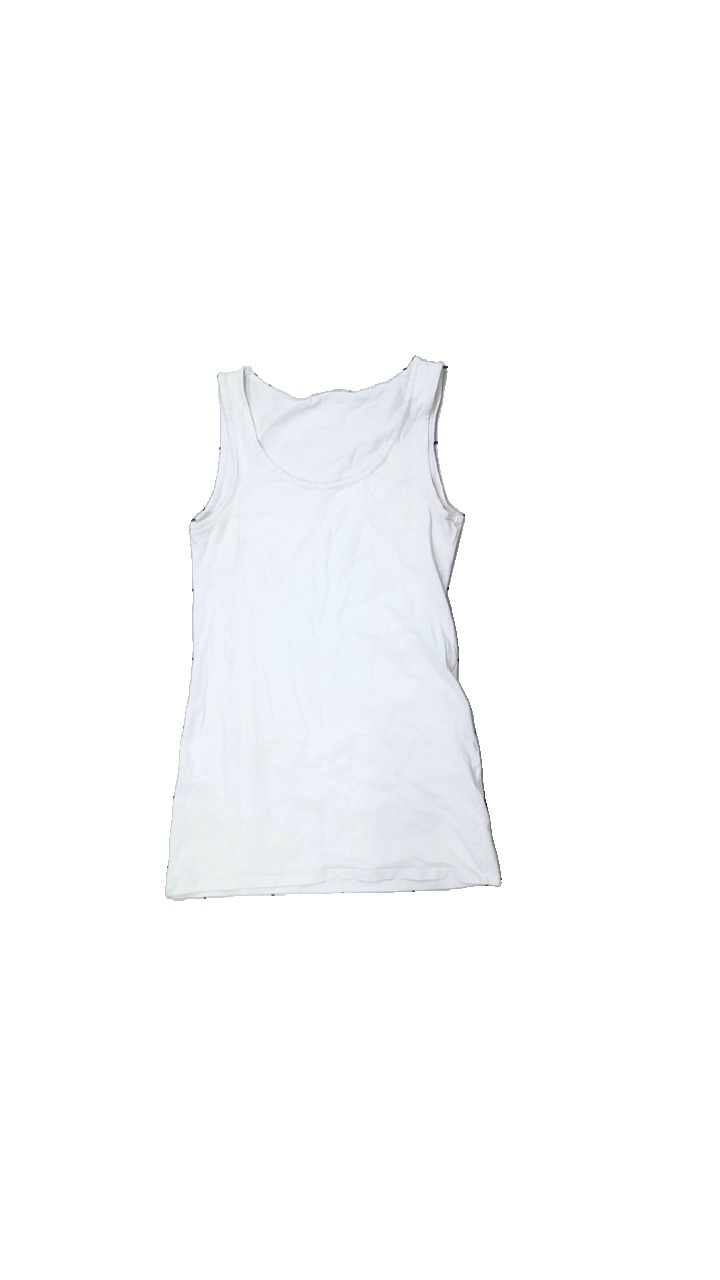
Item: Tank Top (Ladies)
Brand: Bon A Parte
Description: white tank top
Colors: White
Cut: Tight
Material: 100% Cotton
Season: All
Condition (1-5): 2
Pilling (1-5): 5
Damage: stained
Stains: Major
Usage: Recycle
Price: <50